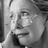
Emotion: sad